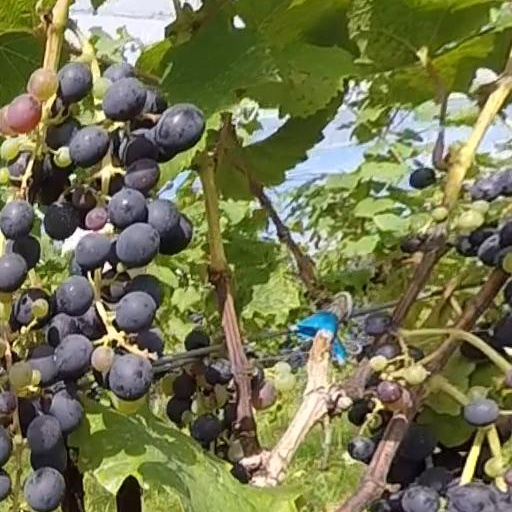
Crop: grape